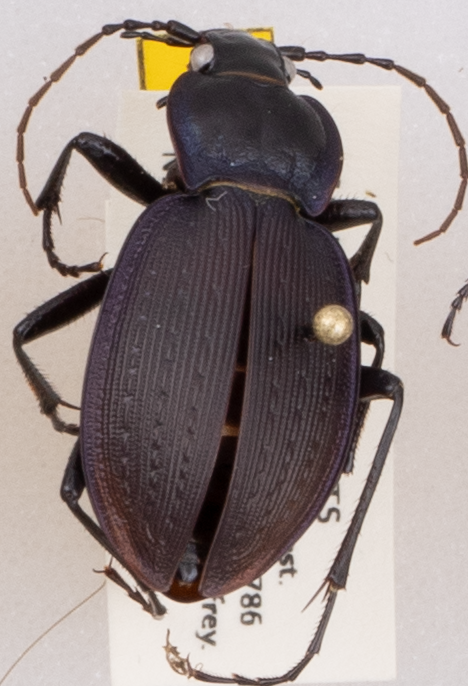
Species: Carabus goryi
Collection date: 2019-06-04
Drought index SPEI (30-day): -0.1
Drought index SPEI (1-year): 2.09
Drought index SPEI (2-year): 2.09